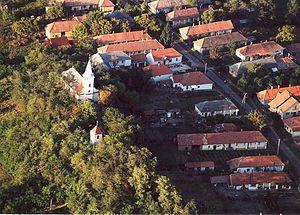
Karos est un village et une commune du comitat de Borsod-Abaúj-Zemplén en Hongrie.